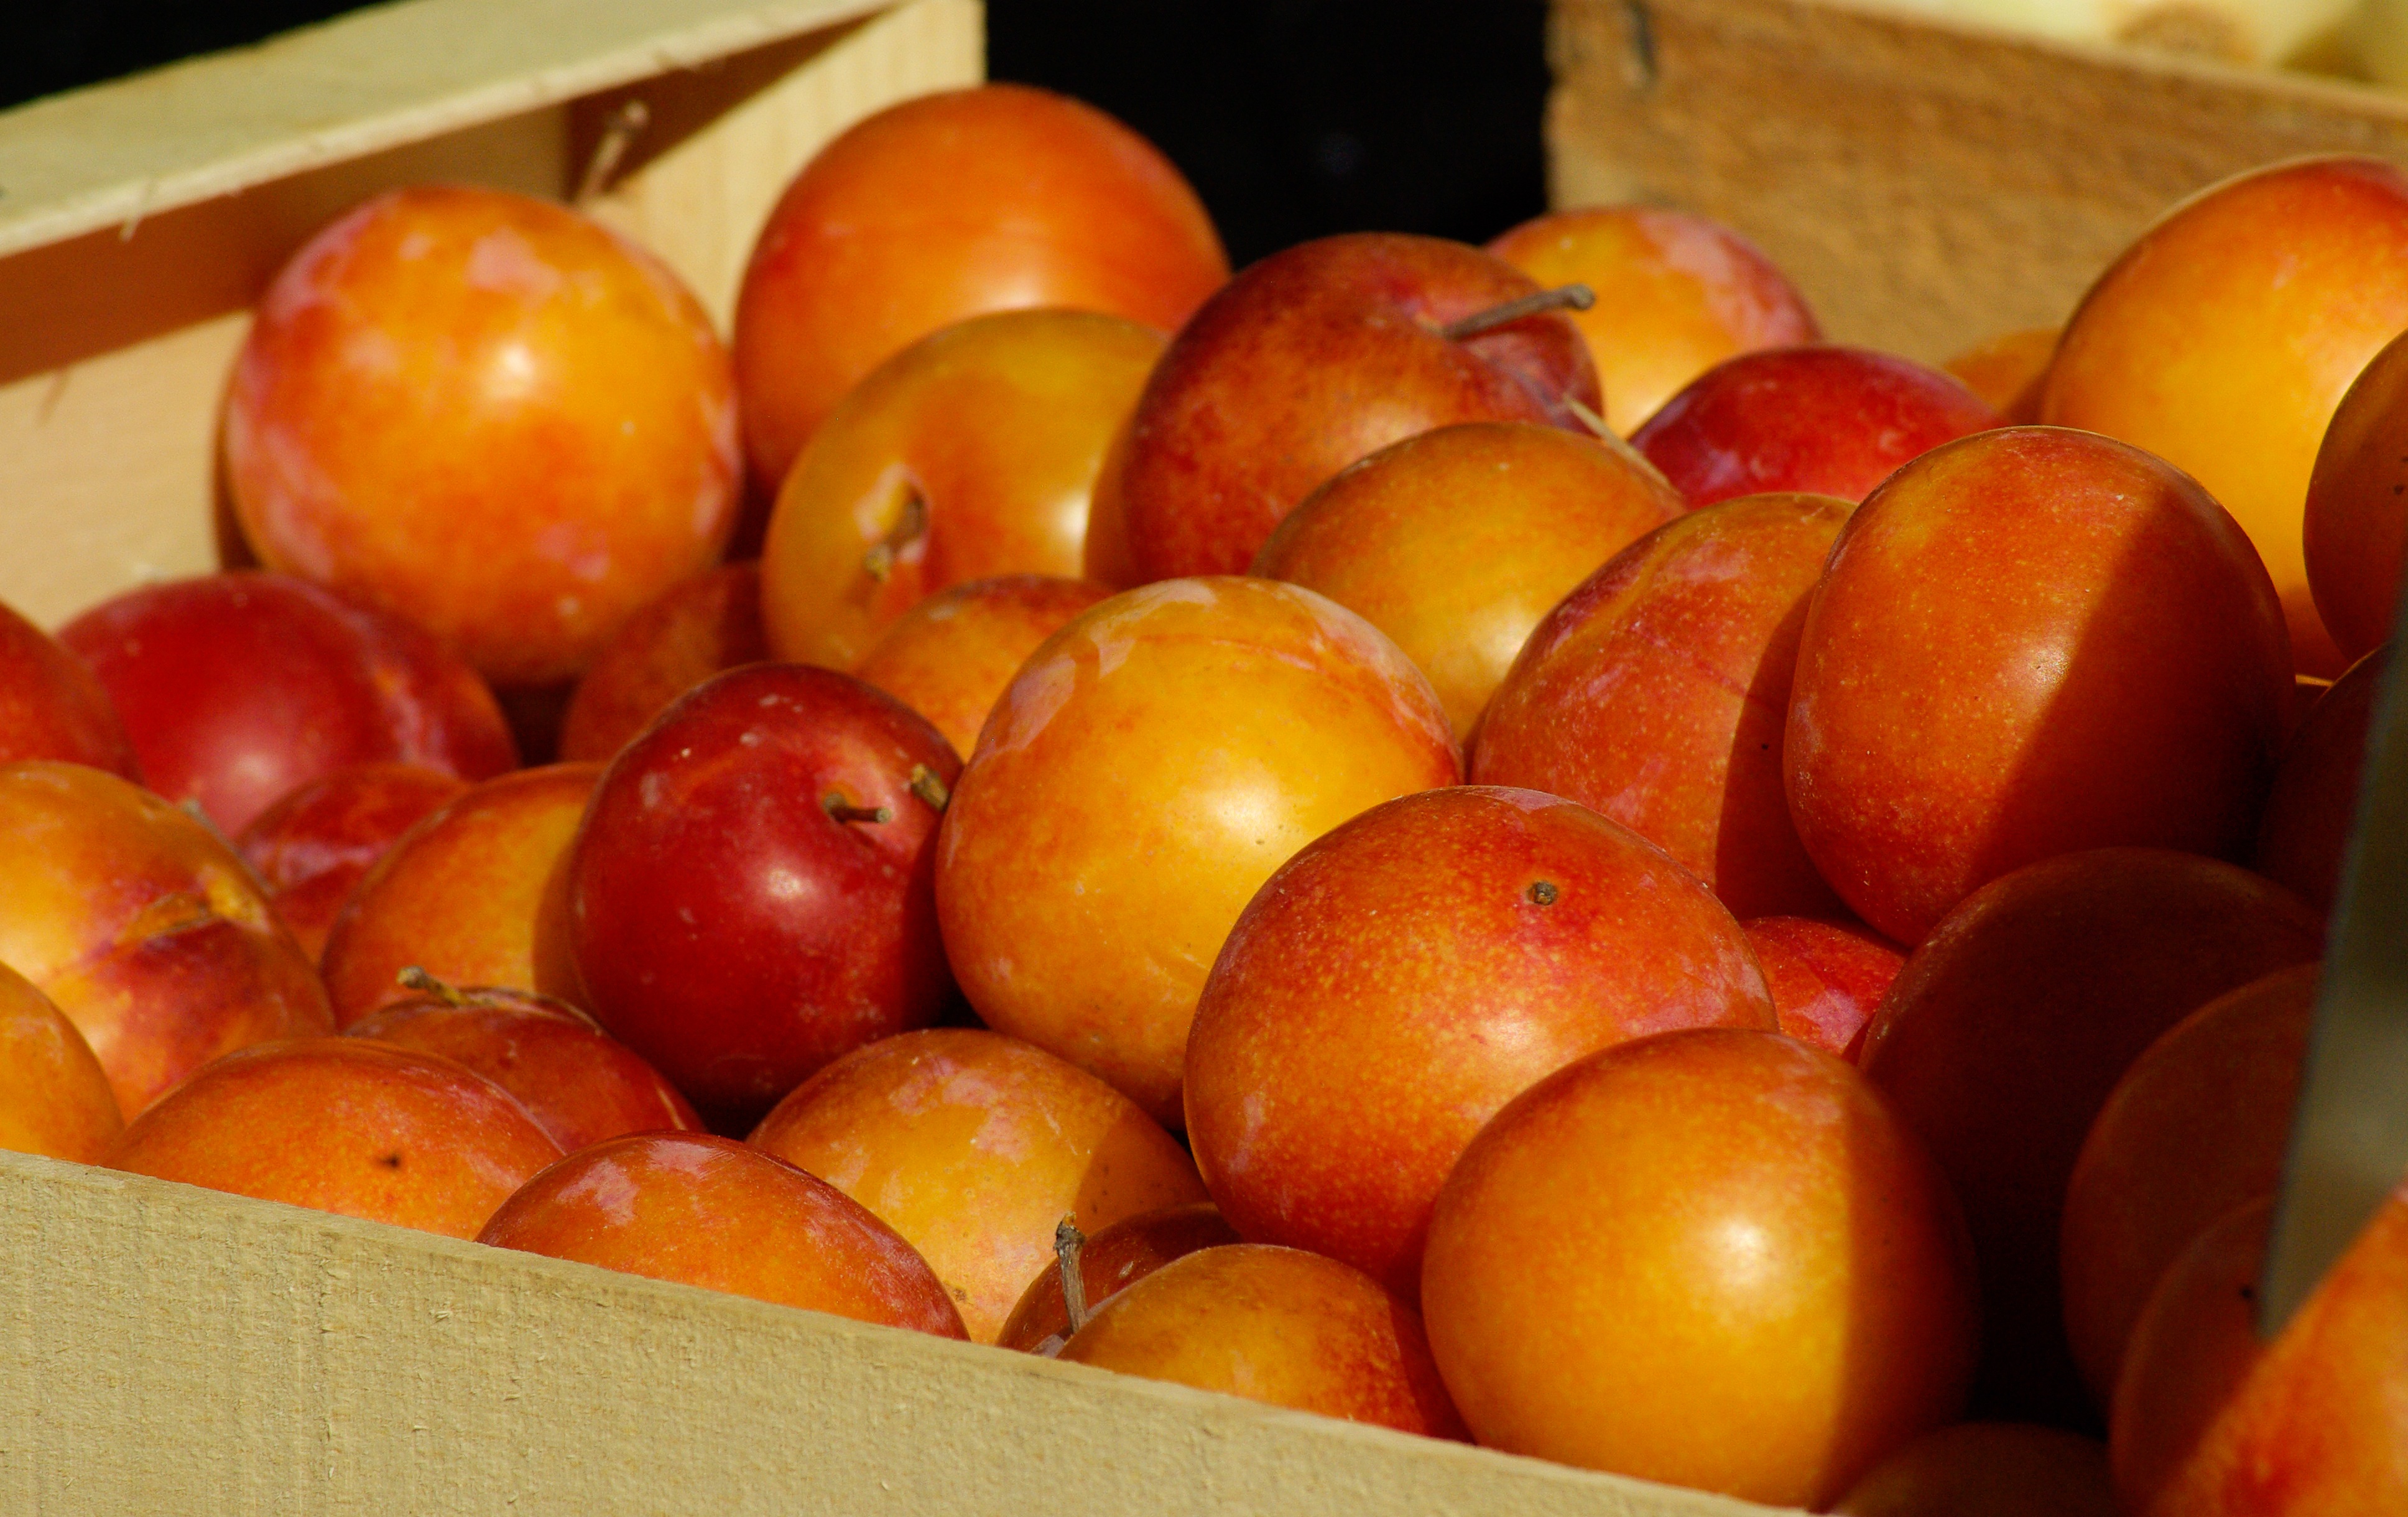
plant, fruit, food, produce, market, apricot, plums, persimmon, diospyros, flowering plant, rose family, nectarine, land plant, rose order, ebony trees and persimmons